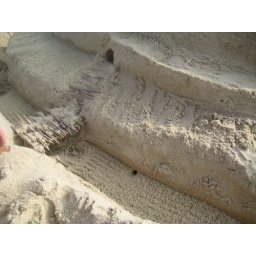
Came back down for drinks on the beach, and found sand crab hole in the castle